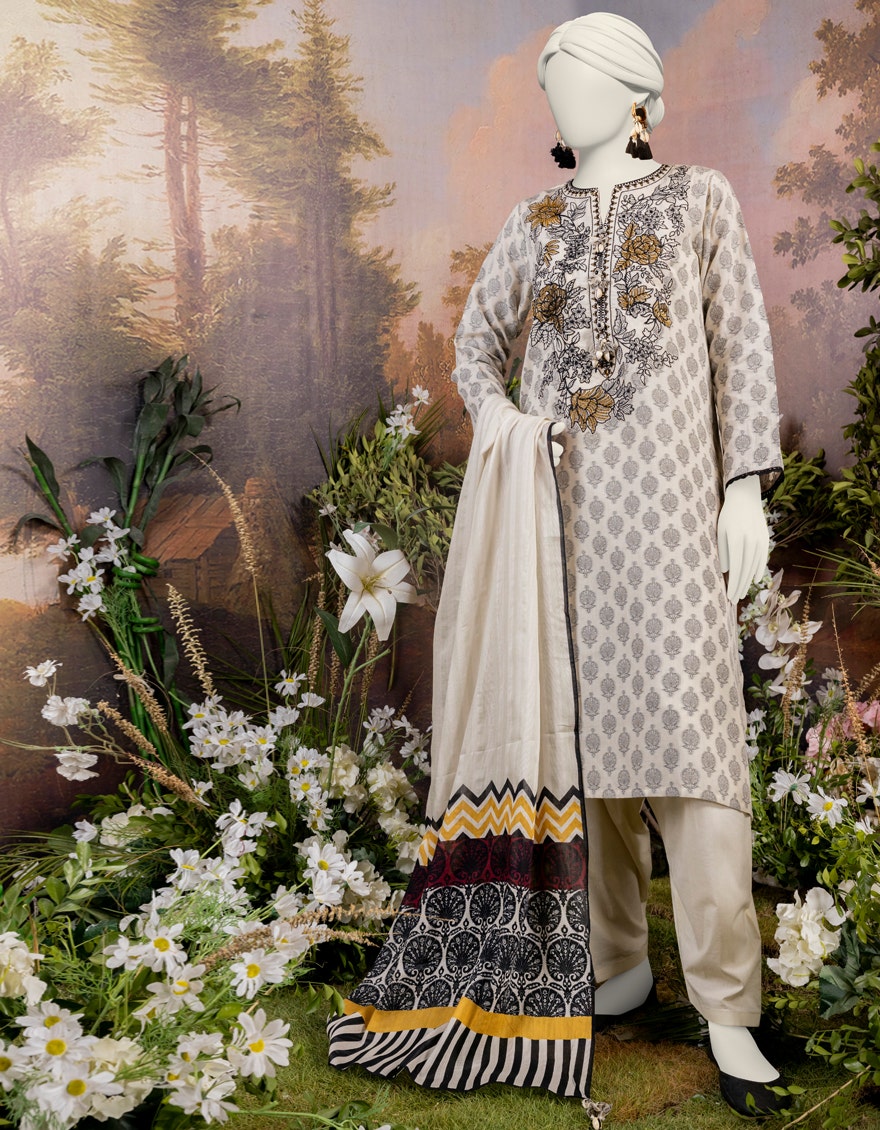
grey multi embroidered salwar suit